Prussian blue

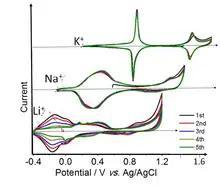
Cyclic voltammograms of Prussian Blue electrode in solution of different alkali cations

The Fe(II) centers, which are low spin, are surrounded by six carbon ligands in an octahedral configuration. The Fe(III) centers, which are high spin, are octahedrally surrounded on average by 4.5 nitrogen atoms and 1.5 oxygen atoms (the oxygen from the six coordinated water molecules). Around eight (interstitial) water molecules are present in the unit cell, either as isolated molecules or hydrogen bonded to the coordinated water. It is worth noting that in soluble hexacyanoferrates Fe(II or III) is always coordinated to the carbon atom of a cyanide, whereas in crystalline Prussian blue Fe ions are coordinated to both C and N.